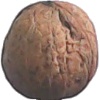
Label: Walnut 1